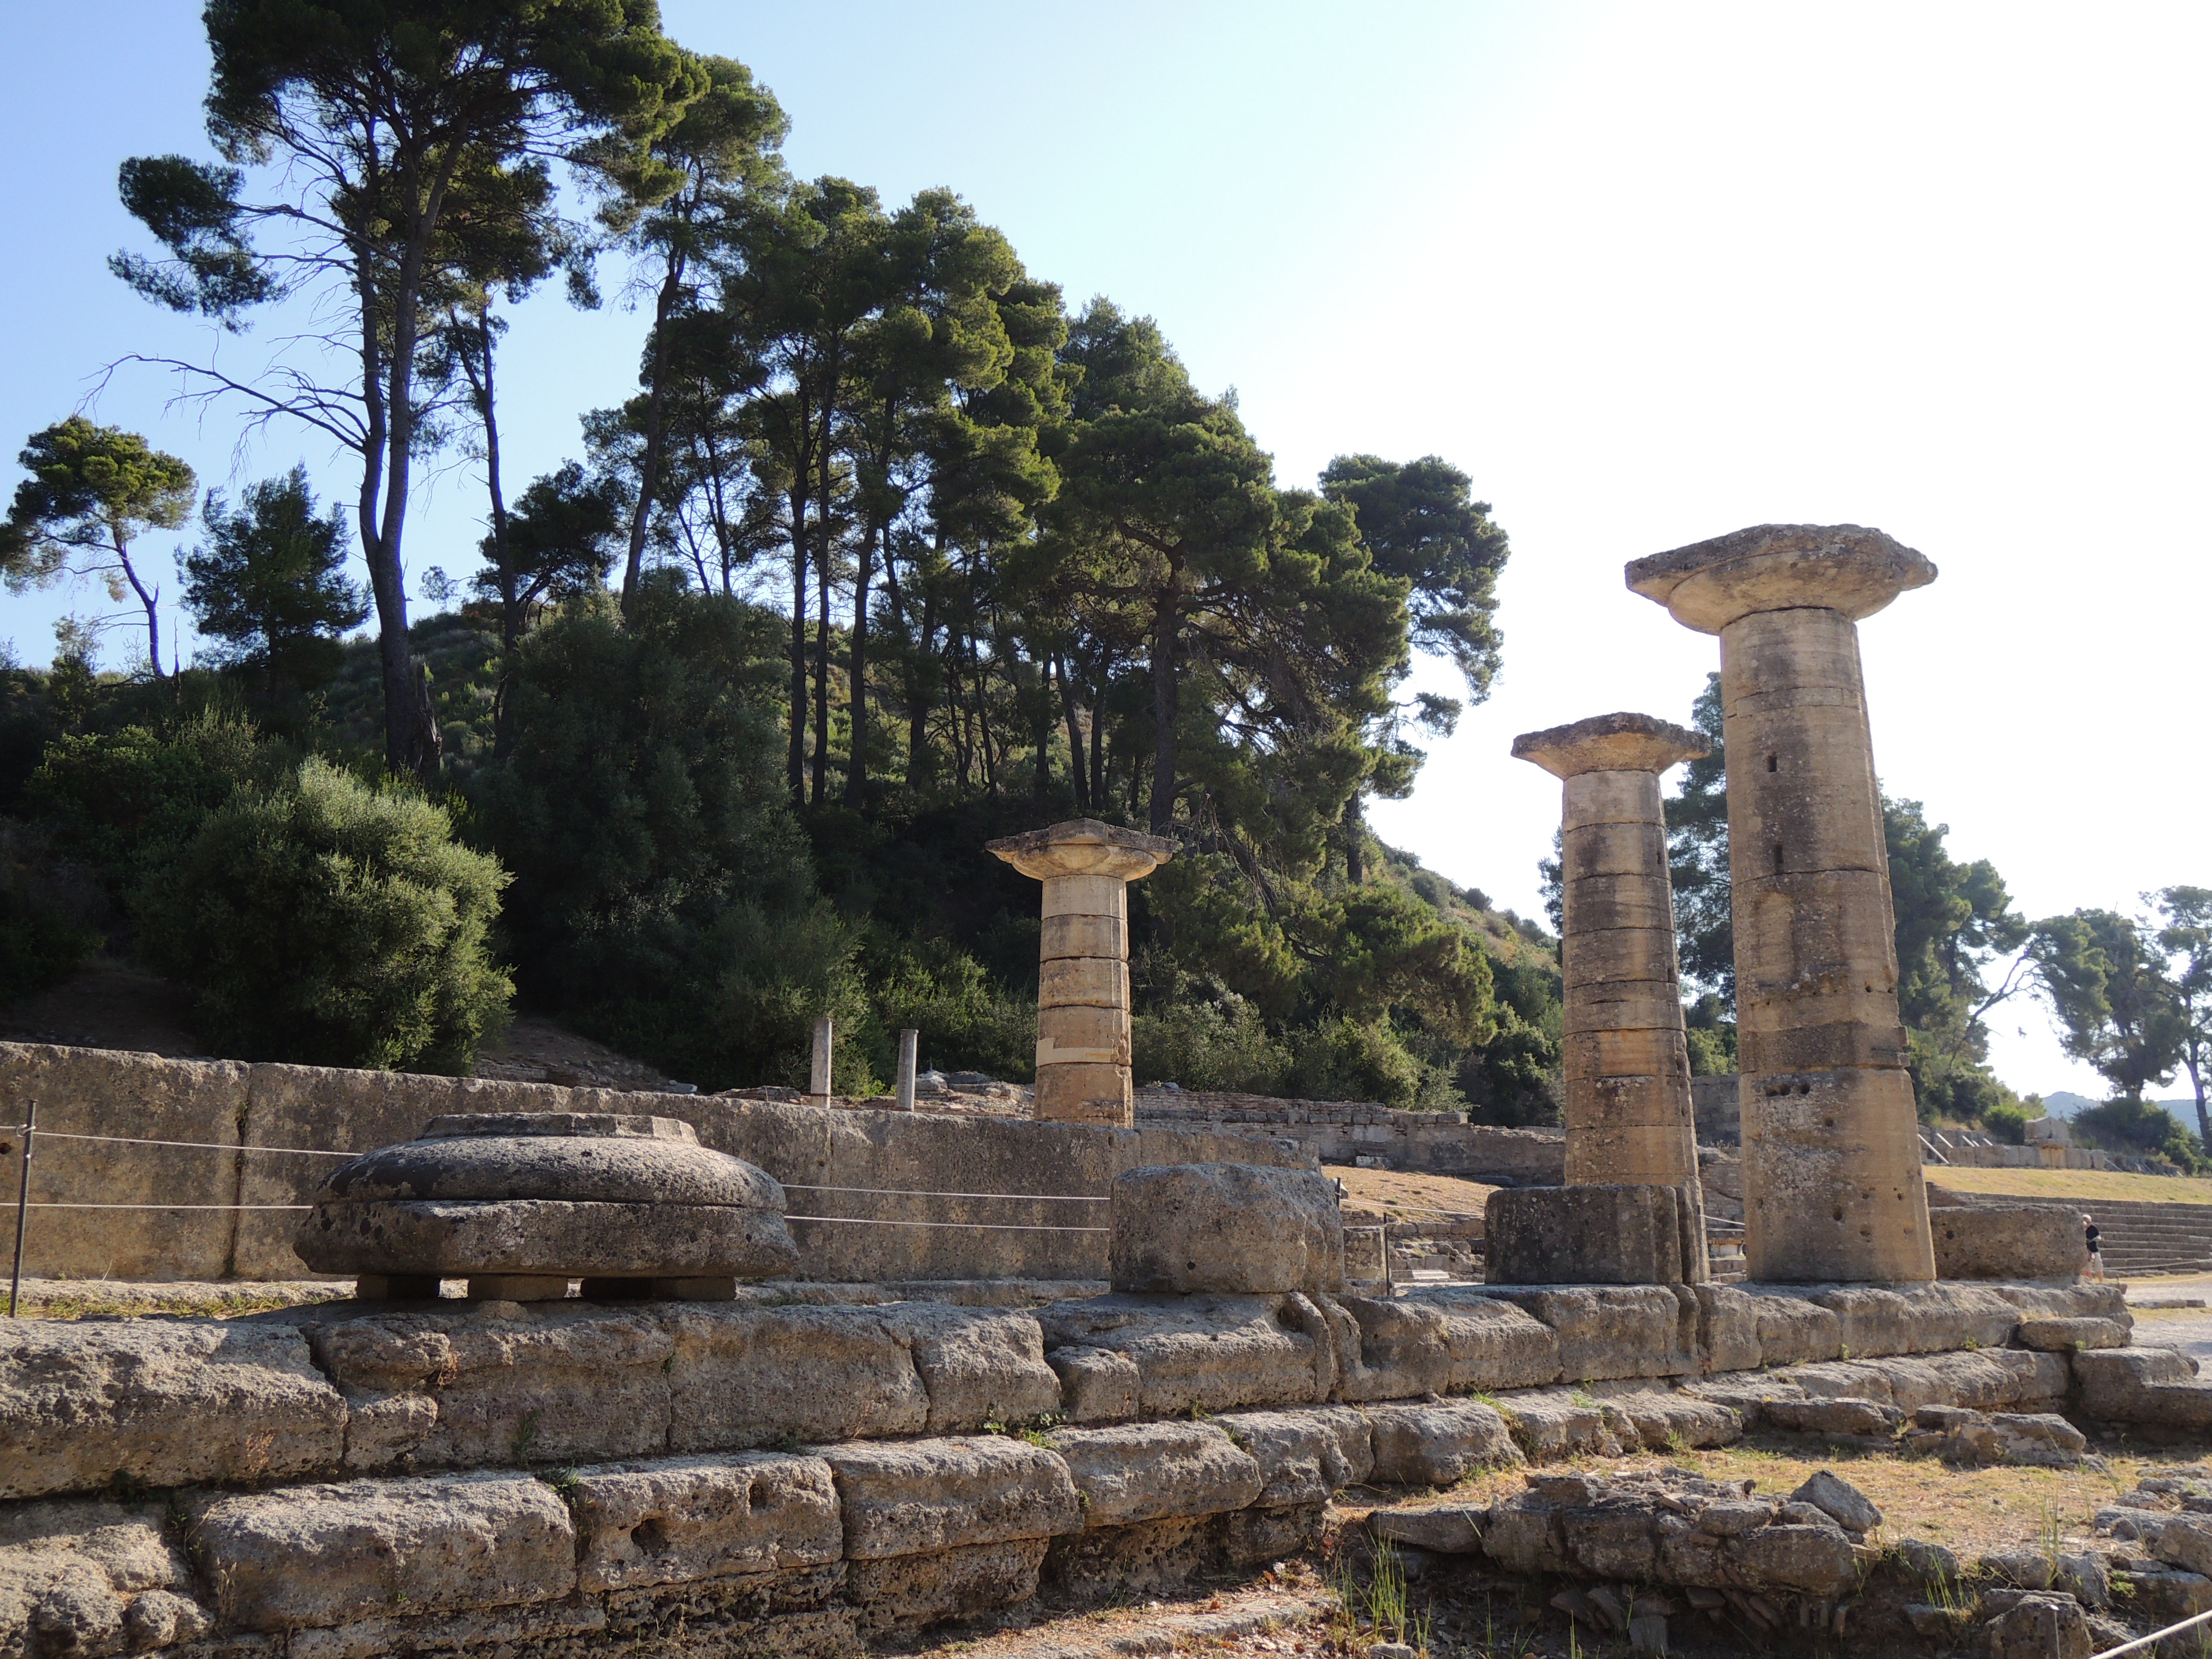
structure, building, monument, column, landmark, place of worship, tour, temple, ruins, greece, history, site, olympia, ancient times, archaeological site, olympic games, historic site, ancient history